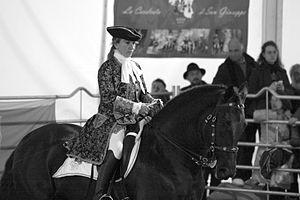
Le Murgese est une race italenne de chevaux de selle et de trait léger, originaire du plateau des Murge dans les Pouilles, et sélectionnée pour sa robe noire. Populaire aux XVᵉ et XVIᵉ siècles, la race s'est presque éteinte avant de s'accroitre en 1926 sous l'impulsion du ministère de l'agriculture italien. Si le registre généalogique n'a été établi qu'en 2008, l'Association nationale des Éleveurs du cheval des Murge et de l'Âne de Martina Franca œuvre depuis 1990 pour réunir les éleveurs et participer à la conservation, à l'amélioration, à la valorisation et à la diffusion du Murgese.